History of the South African Air Force

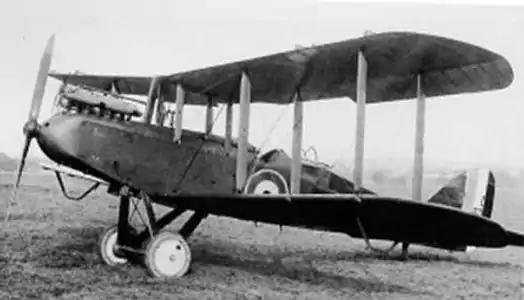
De Havilland/Airco DH.9: 49 of these aircraft were donated to South Africa as part of the Imperial Gift

On conclusion of the First World War, the British Government donated surplus aircraft plus spares and sufficient equipment to provide the nucleus of a fledgling air force to each of its Dominions. As part of this donation, which was to become known as the Imperial Gift, South Africa received a total of 113 aircraft from both the British Government (100 aircraft) as well as from other sources (13 aircraft) The first batch of aircraft were delivered to the Aircraft and Artillery Depot at Roberts Heights in Pretoria in September 1919 and on 1 February 1920 the South African Air Force was established with Col. Pierre van Ryneveld as the Director Air Services. Not all of the aircraft which had been received were assembled immediately and two of the Avro 504K's were sold to the South African Aerial Transport Company. The assembled aircraft were moved to a site at Swartkop, three kilometres east of what was then Roberts Heights which had been converted from a farm to the first air force aerodrome. No. 1 Flight was established on 26 April 1921, commanded by Lt. J. Holthouse and was joined by a second flight in 1922 with these two flights forming 1 Squadron, the first South African Air Force squadron, equipped with 3 DH.9's, 2 Avro 504's and one SE.5a.